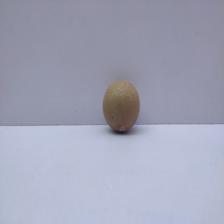
Size: Small